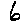
Label: 6